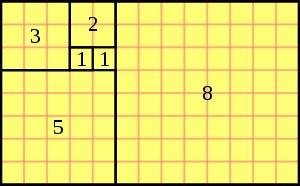
En mathématiques, la suite de Fibonacci est une suite d'entiers dans laquelle chaque terme est la somme des deux termes qui le précèdent. Elle commence par les termes 0 et 1. Les termes de cette suite sont appelés nombres de Fibonacci :